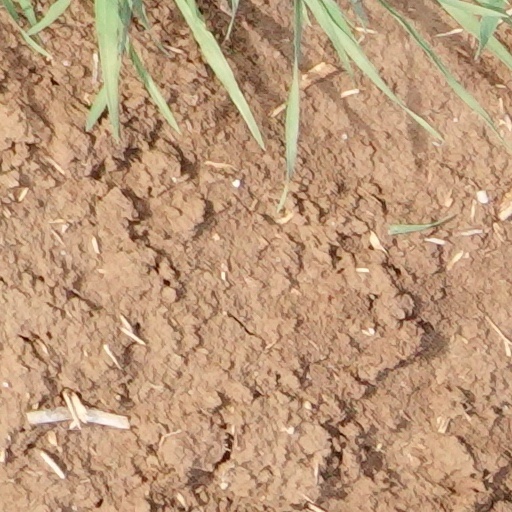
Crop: wheat